Salmannsdorf

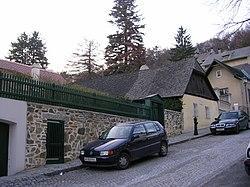
Old Farmhouse (where Johann Strauß the Elder stayed).

The distribution of available land at the start of the 19th century makes clear the importance of both forests and vineyards for the local economy. In 1826, woods occupied two thirds of the land, which belonged to the Klosterneuburg Monastery. Pasture occupied 15 percent, while vineyards made up another seven percent. There were no notable orchids or fields. The inhabitants lived first and foremost from the sale of wine and dairy products. When the dairy industry declined in the 19th century, wine remained as the primary source of income, and to this day wine is sold in local Heurige.